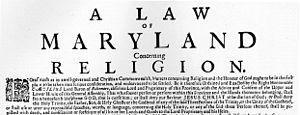
La province du Maryland fut une colonie anglaise en Amérique du Nord qui exista de 1632 à 1776. À cette date, elle fut intégrée aux treize colonies britanniques en Amérique du Nord pour créer les États-Unis et devenir l’État du Maryland. Elle englobait ce qui correspond actuellement à l'État du Maryland, au territoire de Washington, D.C. et à une partie de la Pennsylvanie.